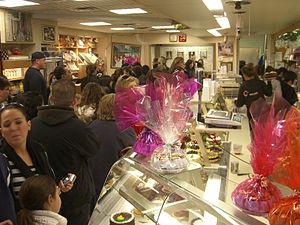
Cake Boss : le pâtissier de l'impossible ou Le Boss de Gâteaux au Québec est une émission de télé-réalité américaine diffusée depuis le 19 avril 2009 sur la chaîne câblée TLC.